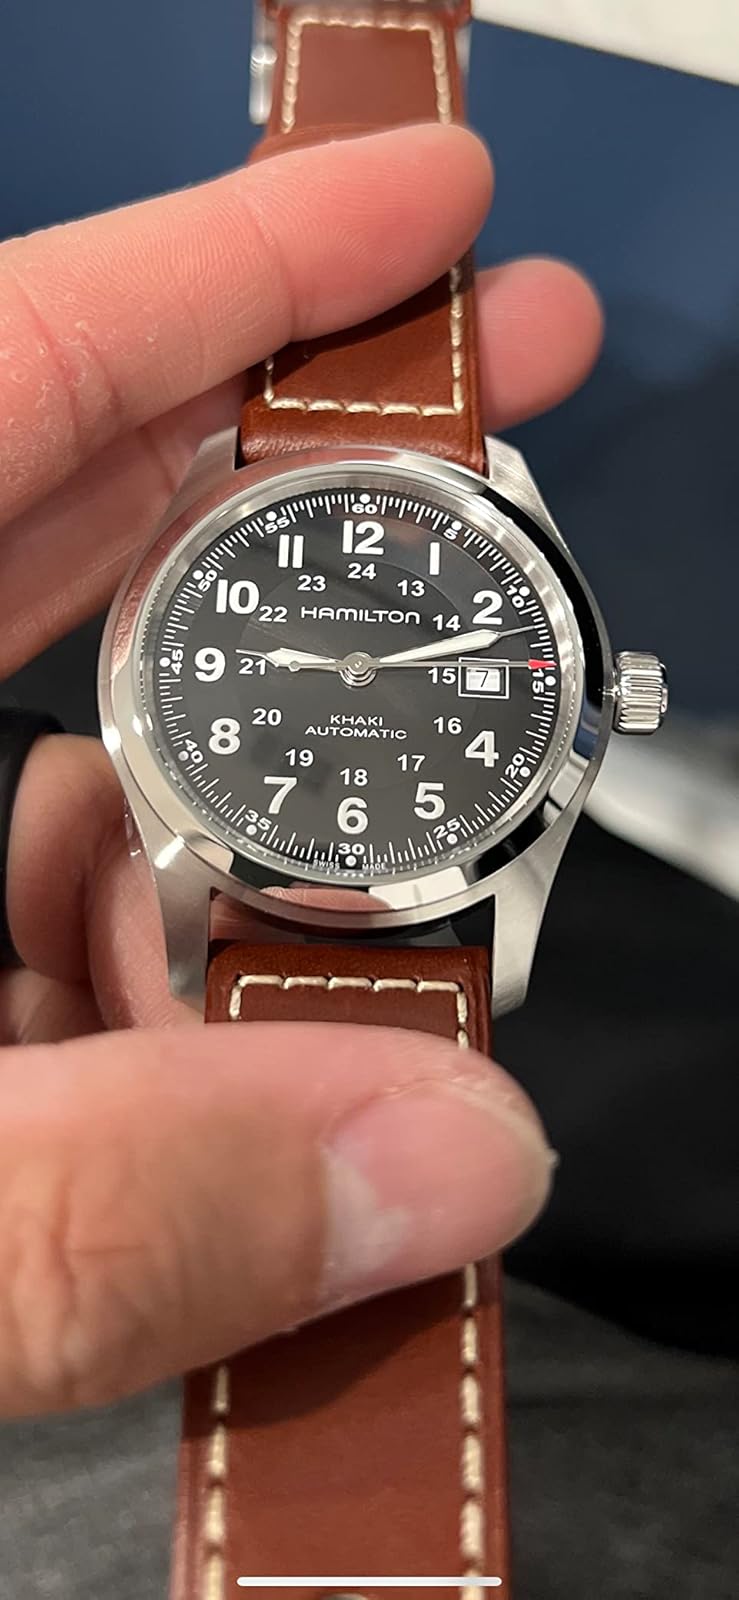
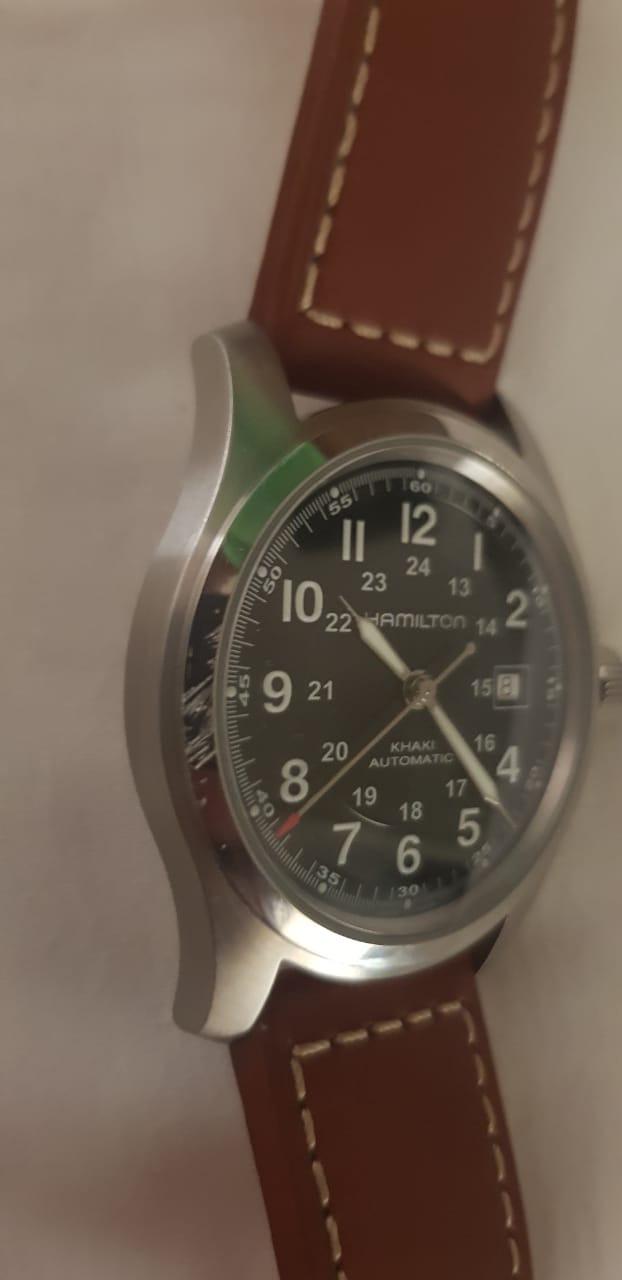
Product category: accessories_watch
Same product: yes